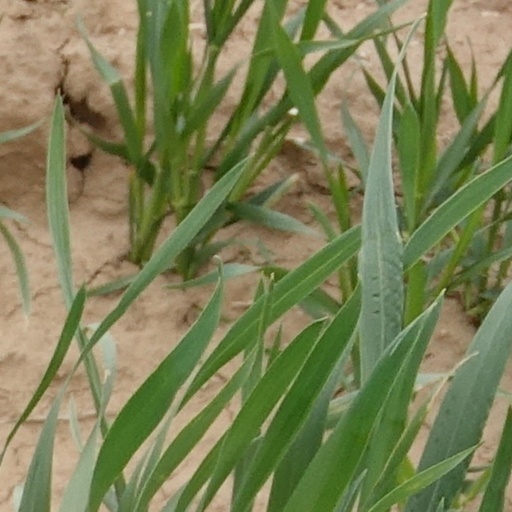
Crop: wheat